Shigemitsu Dandō

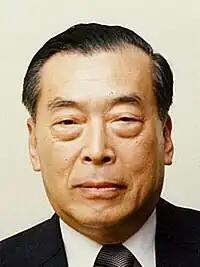
Shigemitsu Dandō

Dandō was born in Yamaguchi, and raised in Okayama Prefecture.